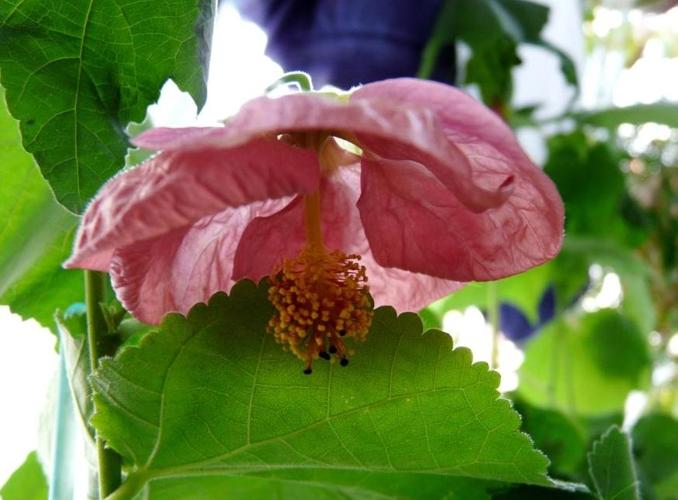
Label: mallow